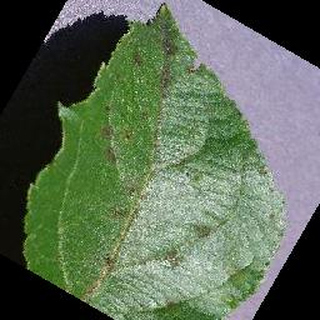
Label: apple_apple_scab